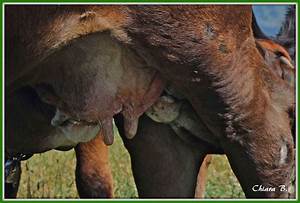
Label: cow